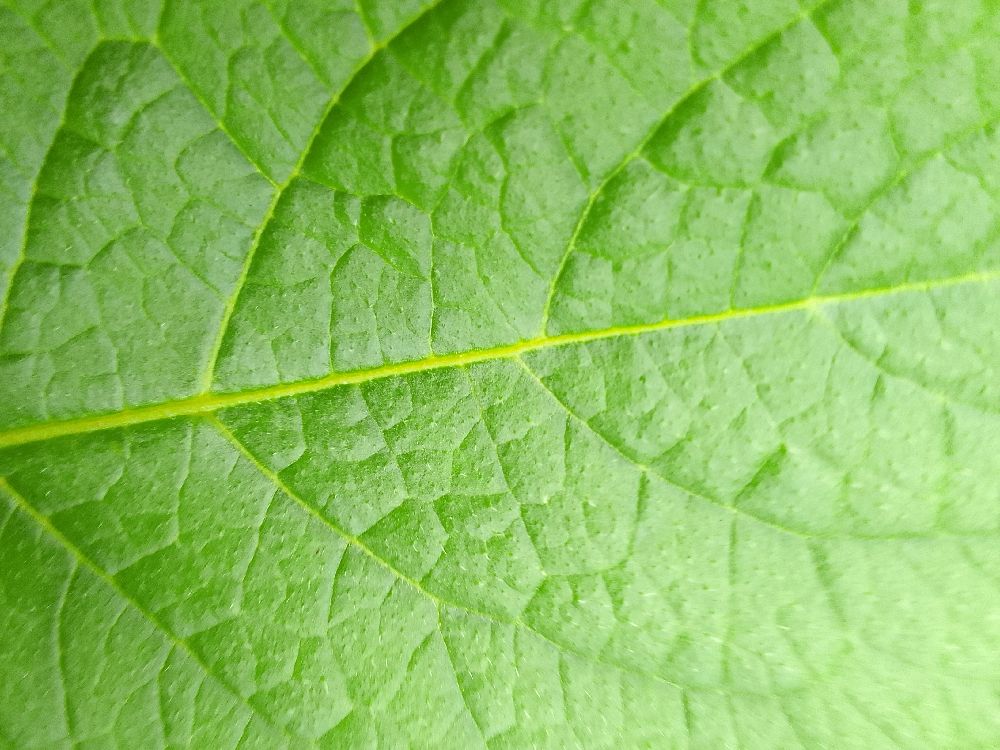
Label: Healthy